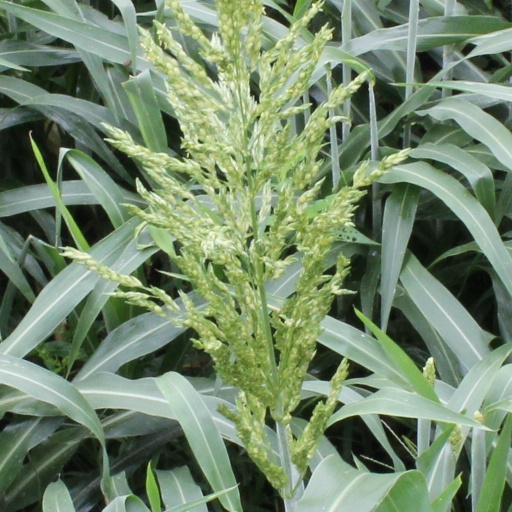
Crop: sorghum